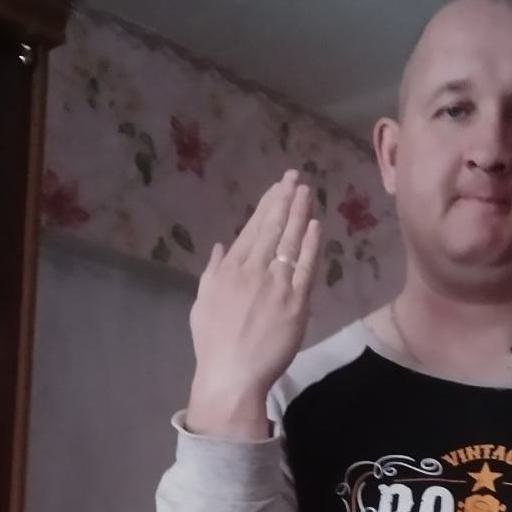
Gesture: stop_inverted